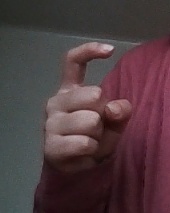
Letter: ra